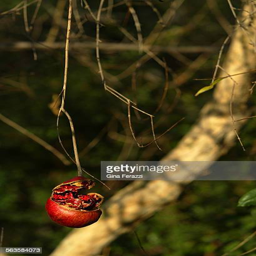
a lone pomegranate hangs adding color to subdued winter garden